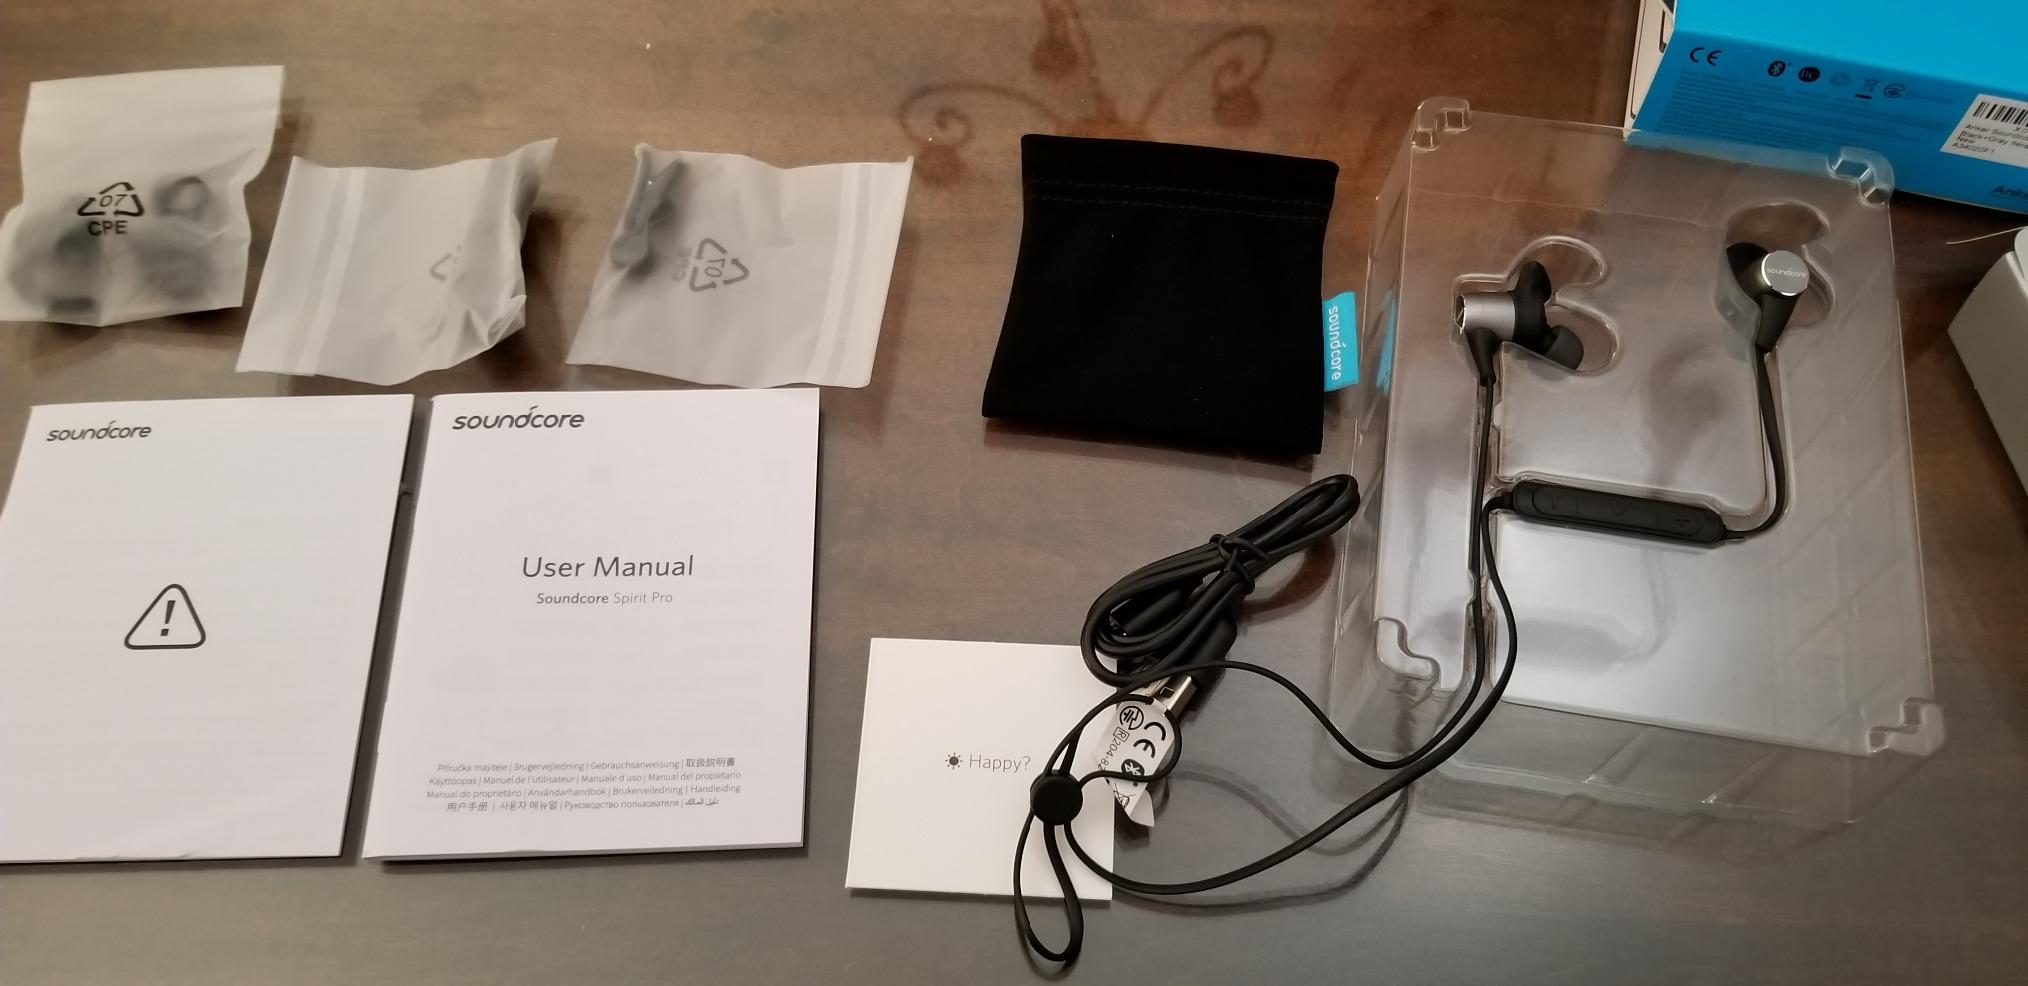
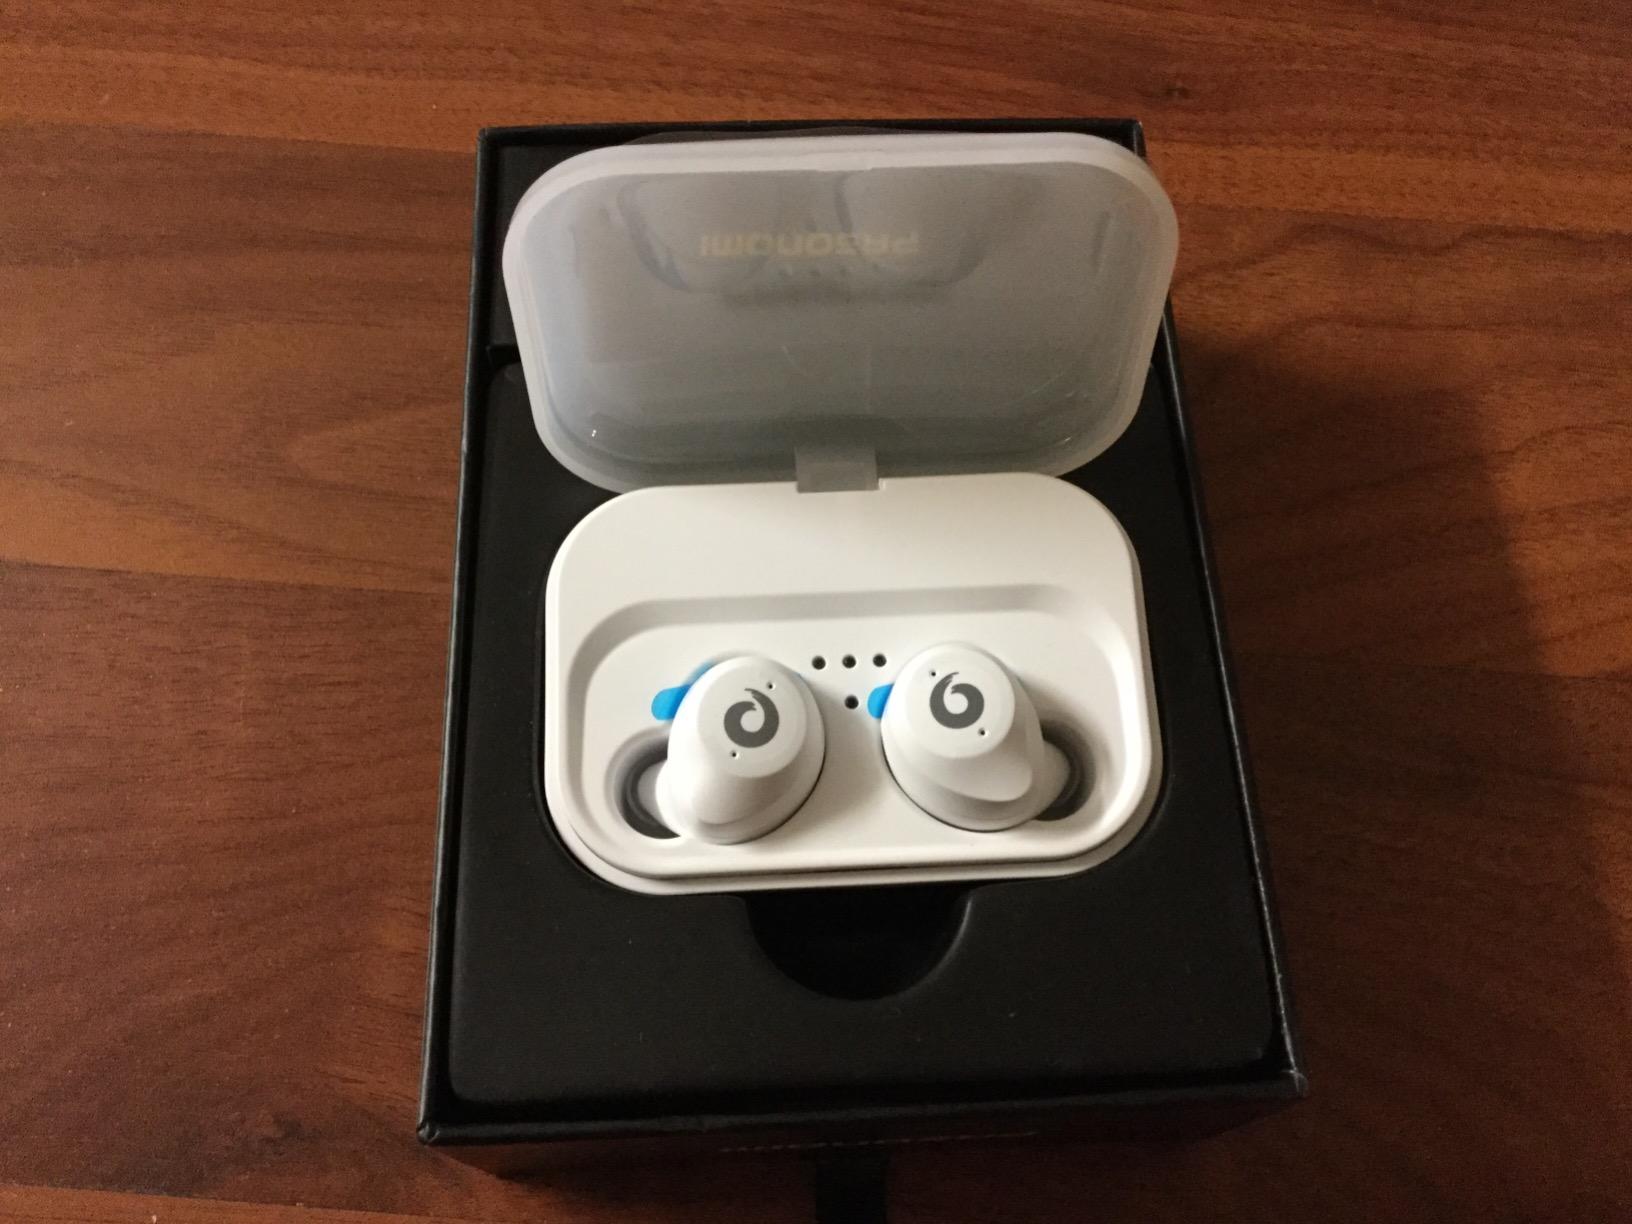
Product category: earbuds
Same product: no